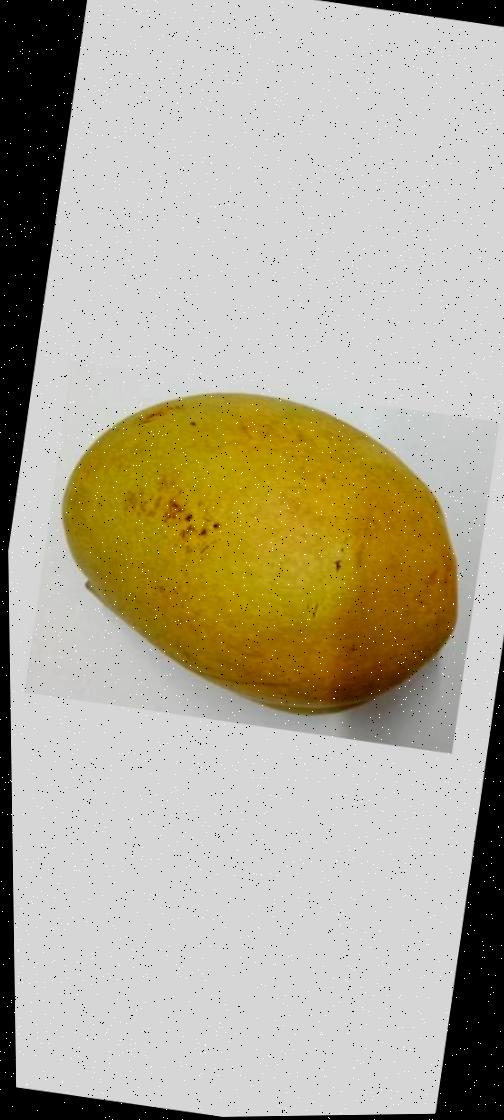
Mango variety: Bari-11